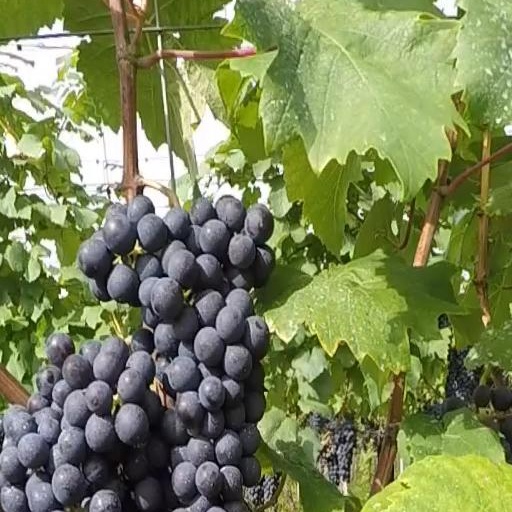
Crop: grape